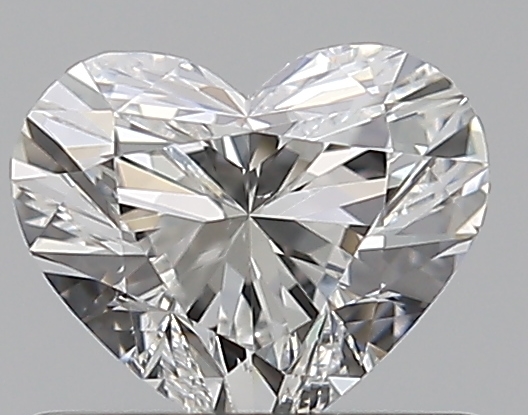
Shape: heart
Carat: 0.5
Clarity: VS2
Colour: G
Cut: EX
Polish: EX
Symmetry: VG
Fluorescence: F
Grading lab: GIA
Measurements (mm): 4.78 x 5.61 x 3.22